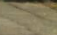
Surface type: concrete plates